Albert Rakoto Ratsimamanga

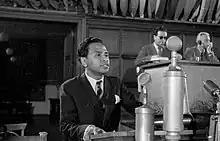
Ratsimamanga speaking at the 1948 World Congress of Intellectuals in Defence of Peace

Ratsimamanga was a pacifist and politically active, and during his years of study, he forged close relationships with French intellectual and political circles. While in France, he co-founded the association of Malagasy Students in France and the Democratic Movement for Malagasy Renovation (MDRM) in 1946 with Jacques Rabemananjara, Joseph Raseta and Joseph Ravoahangy Andrianavalona. MDRM led the protests against the bloody repression of the Malagasy Uprising of 1947. However, MDRM was known to be dominated by Hova elites, who had been politically prominent in the former Merina royal court and wanted to regain the political dominance of the Merina upon independence. Jacques Rabemananjara, and Joseph Ravoahangy Andrianavalona were later sentenced to life in prison but were granted amnesty in 1958. Ratsimamanga claimed that he was unaware of the uprising and, thus, was not involved. Later in 1949, Ratsimamanga created the Malagasy National Council, a Government in exile. It was a failure.